Herbert (film)

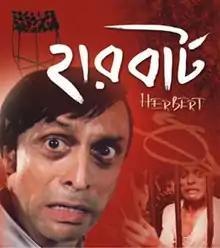
Herbert film poster

Herbert is a 2005 Bengali-language drama film directed by veteran theater director Suman Mukhopadhyay. It was based on Nabarun Bhattacharya's 1997 Sahitya Akademi Award winning novel of the same name.